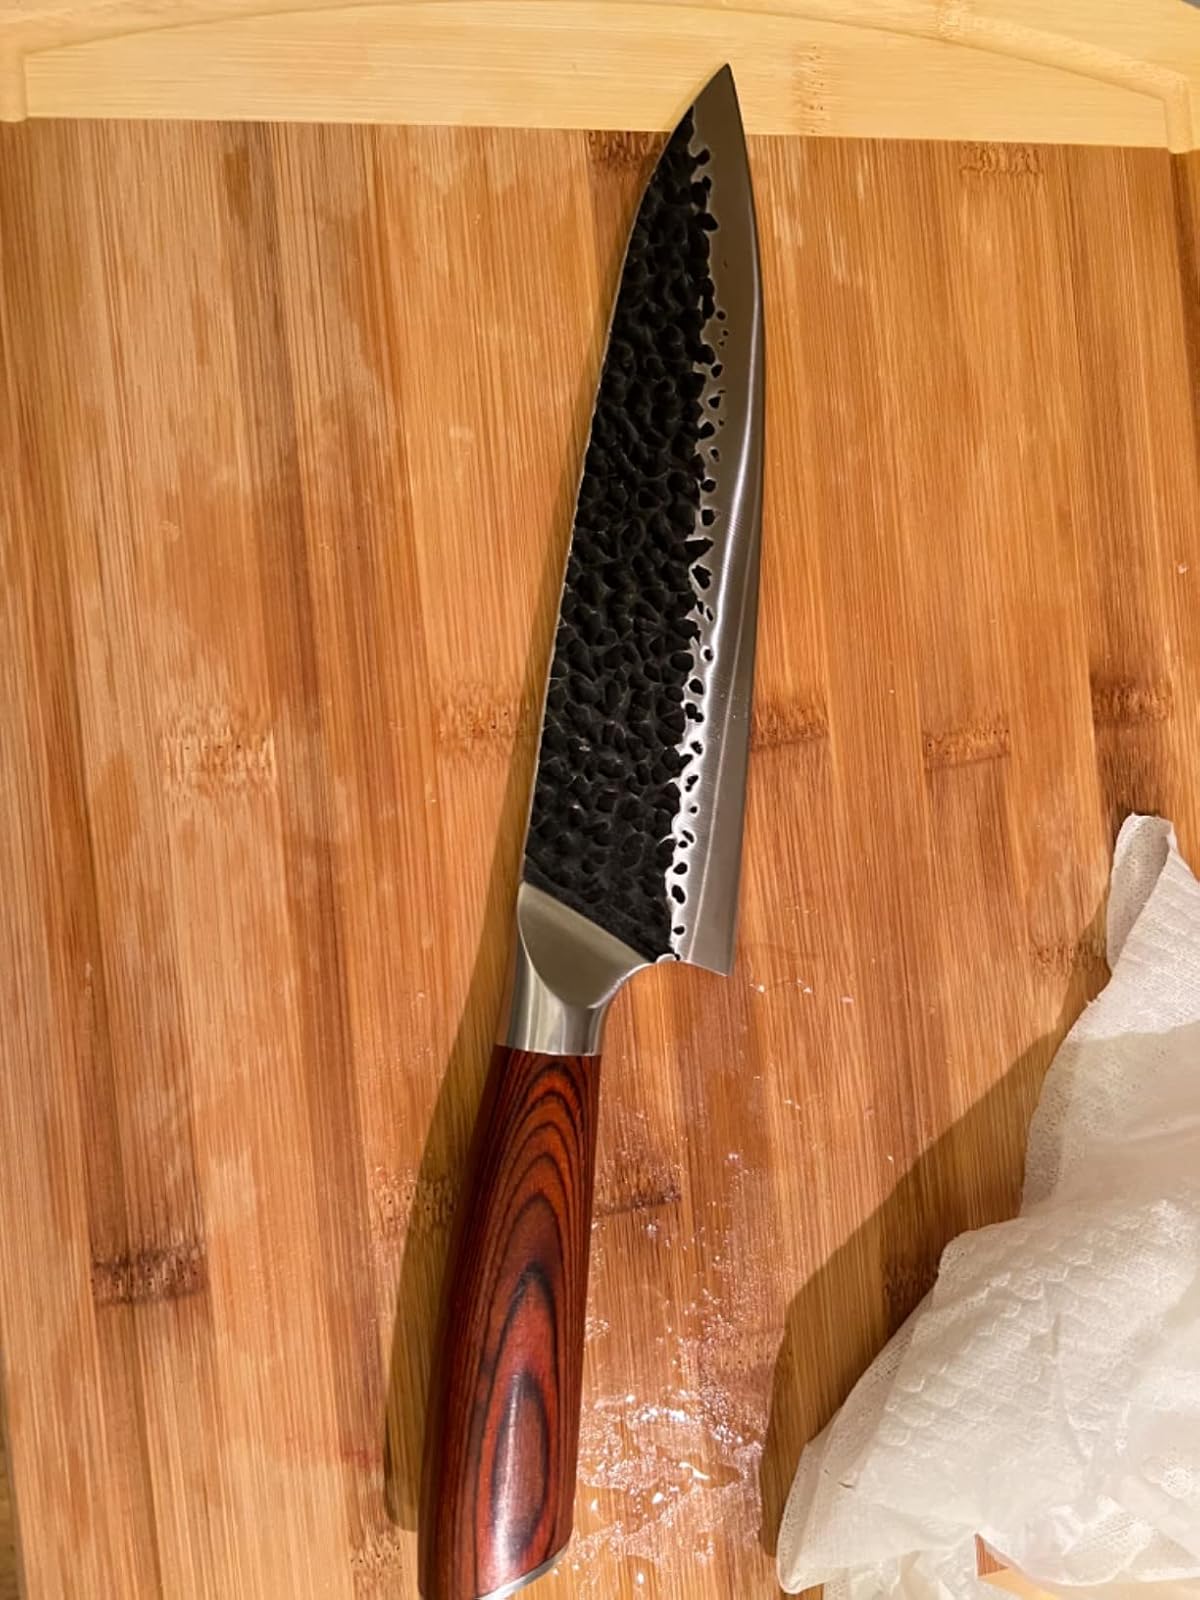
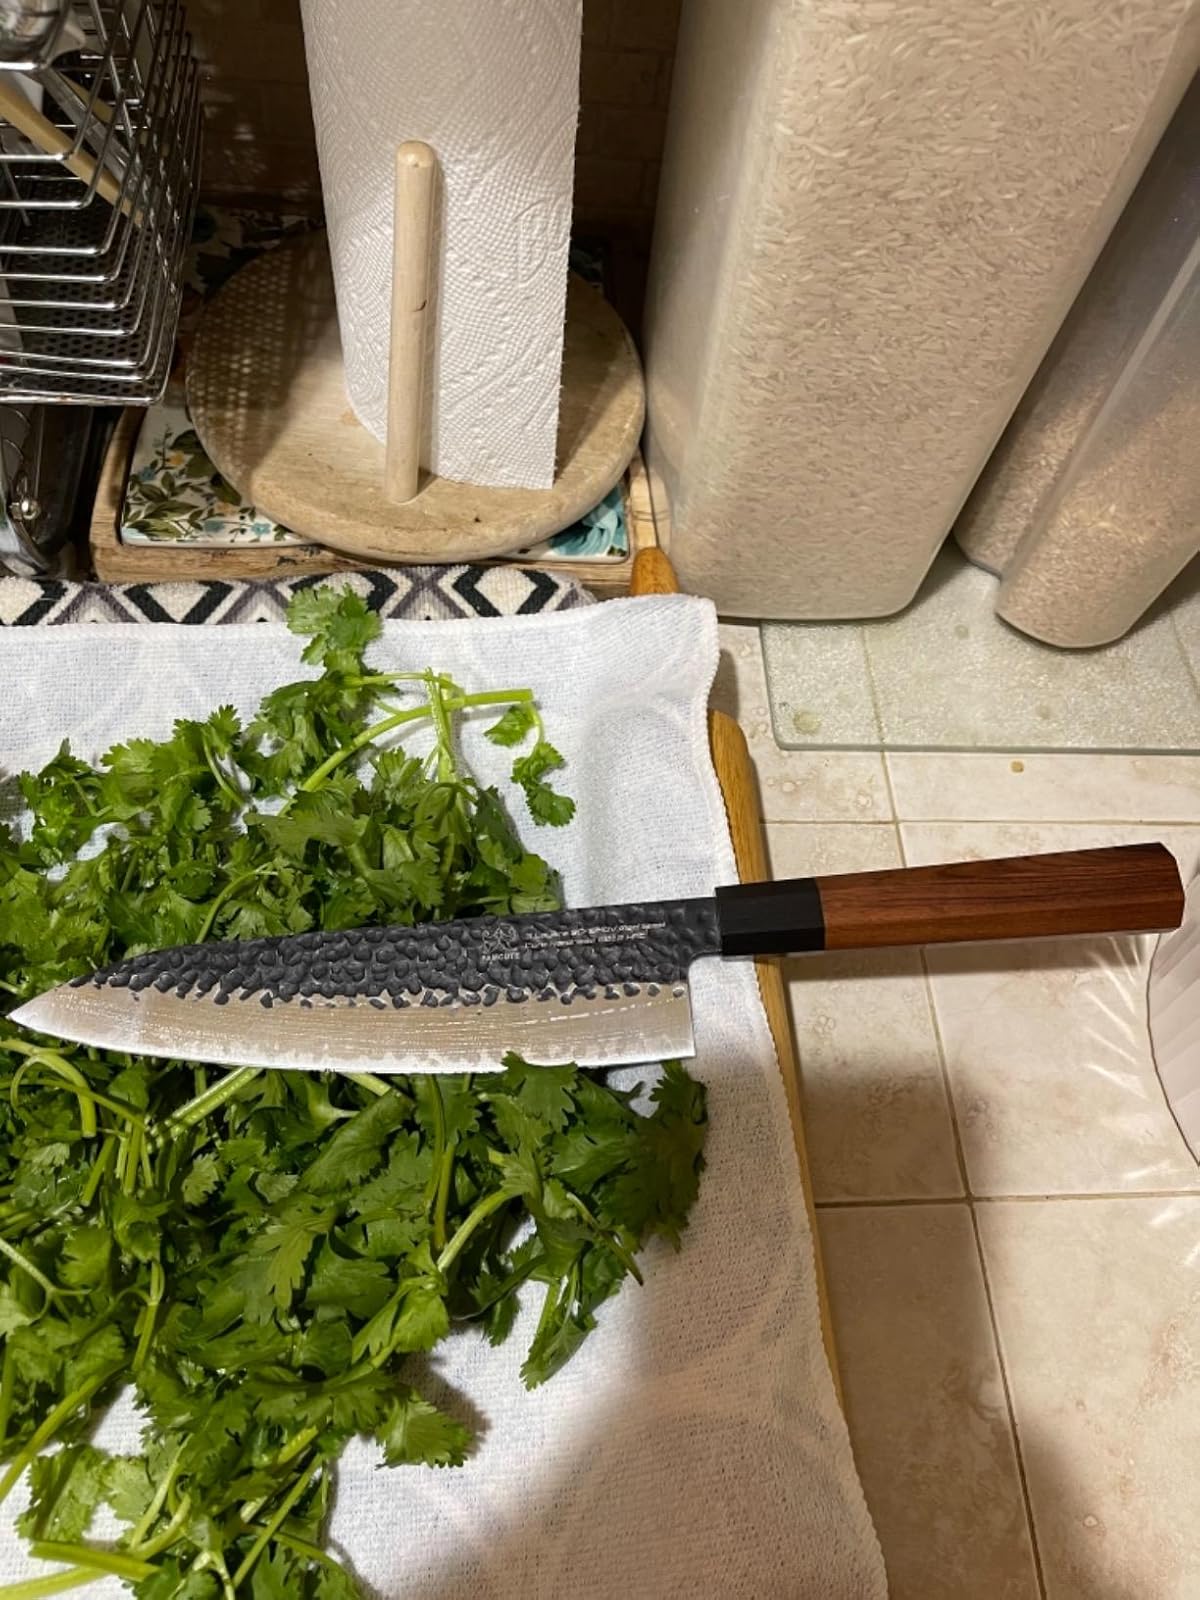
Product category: items_knife
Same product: no